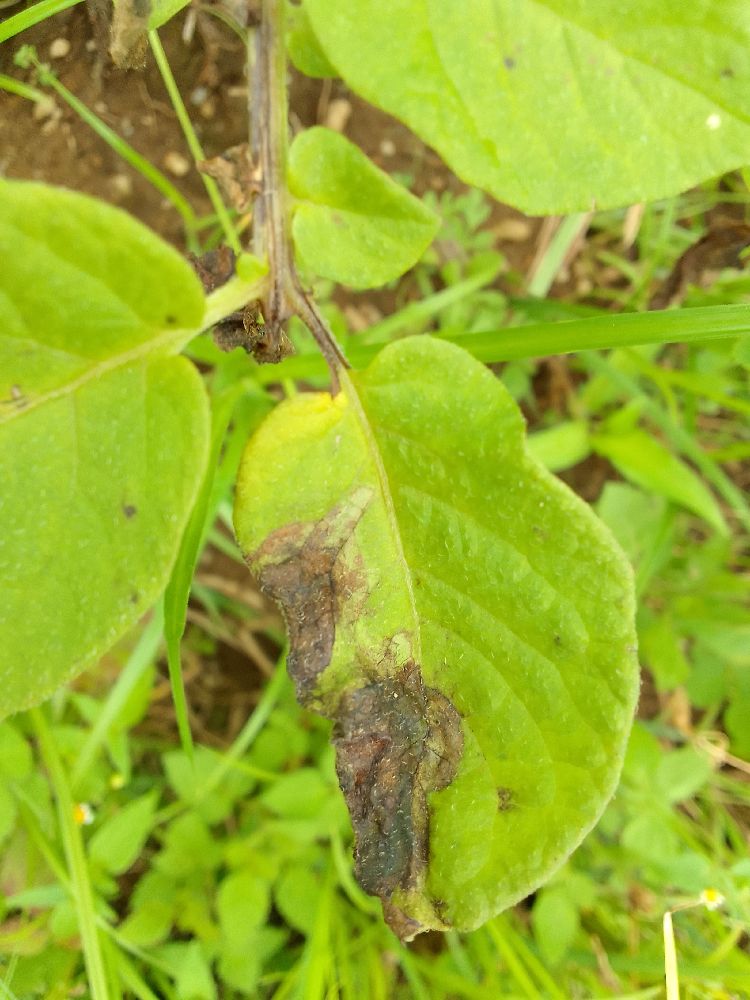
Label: Late blight